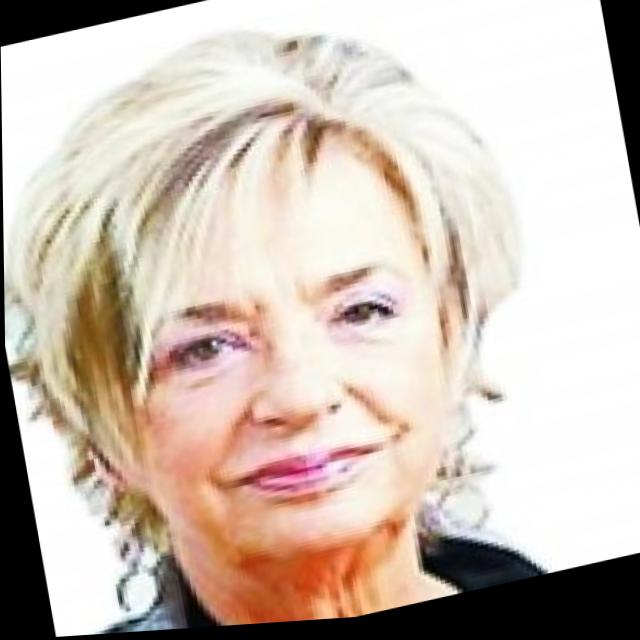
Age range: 45-64